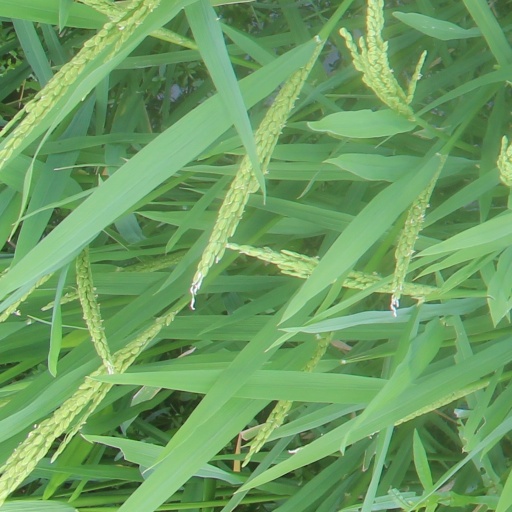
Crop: rice